Fergie (singer)

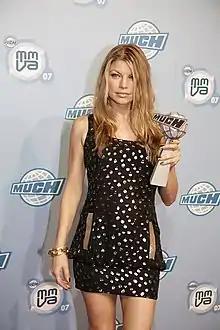
Fergie after winning the MuchMusic Video Award for Best International Video ("Fergalicious") in 2007

In early 2009, Fergie and the group left A&M Records; both remained with Interscope Records. The group's fifth studio album, "The E.N.D" ("The "E"nergy "N"ever "D"ies"), was released on June 9, 2009. The overall sound of the album has a more electro hop beat rather than the usual hip pop/R&B feeling of their previous albums. In its first week, the album sold 304,000 copies and debuted at number 1 on the "Billboard" 200. They released "Boom Boom Pow" as the lead single from their fifth album, "The E.N.D.", in March 2009. It went to number one in the United States and became the group's first chart topper. As of March 2011, the album has sold over 3,000,000 copies in the US alone. In France, the album proved to be very successful. It spent 55 weeks inside of the top 10 with 11 at No. 1. They subsequently released a second single from the album, "I Gotta Feeling", which proved an even greater success than the first: it moved from number two behind "Boom Boom Pow" to the top spot in July, and stayed for 14 straight weeks at number one on the "Billboard" Hot 100, the longest stay at the top of 2009. The two hit singles back to back kept the Black Eyed Peas on the top for 26 consecutive weeks, from April 18 through October 16. Fergie bought a stake in the Miami Dolphins in 2009, and has performed at the team's football games numerous times.